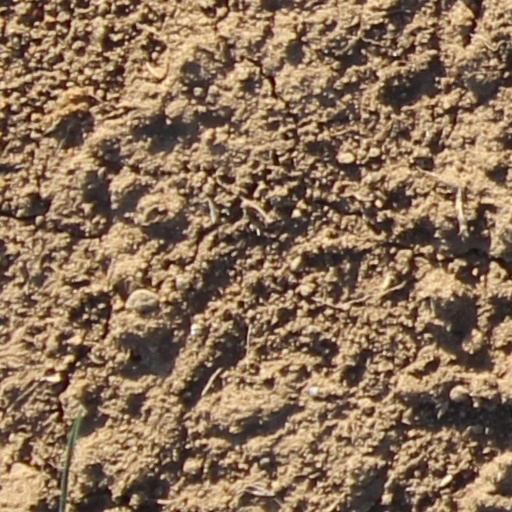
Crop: wheat